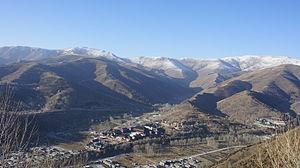
le bouddhisme ésotérique chinois est une forme du bouddhisme ésotérique, qui a commencé à se diffuser enter 716 et 720, sous le règne de l'empereur Xuanzong de la dynastie Tang.